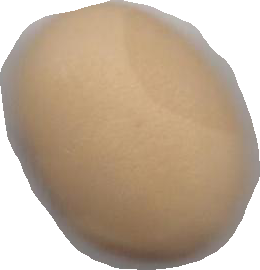
Variety: Anjasmoro